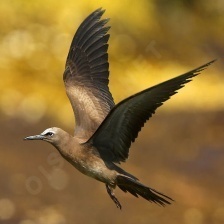
Species: BROWN NOODY
Scientific name: ANOUS STOLIDUS